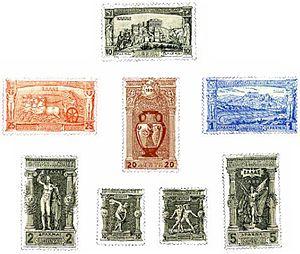
Les Jeux olympiques de 1896, également nommés Jeux de la première olympiade, en grec Ολυμπιακοί Αγώνες, sont organisés en 1896 à Athènes en Grèce. Ce sont les premiers Jeux olympiques de l'ère moderne organisés par le Comité international olympique. Ils se déroulent du 6 au 15 avril 1896, neuf jours de compétition pendant lesquels 241 sportifs s'affrontent dans neuf sports différents pour un total de 122 médailles.